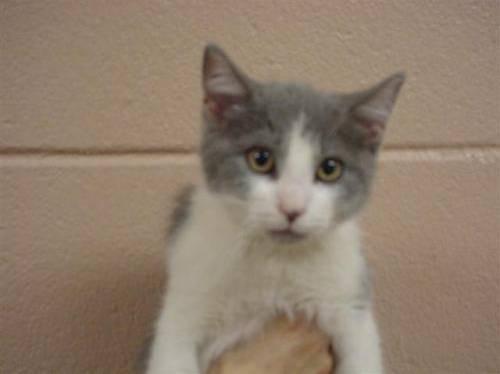
cat